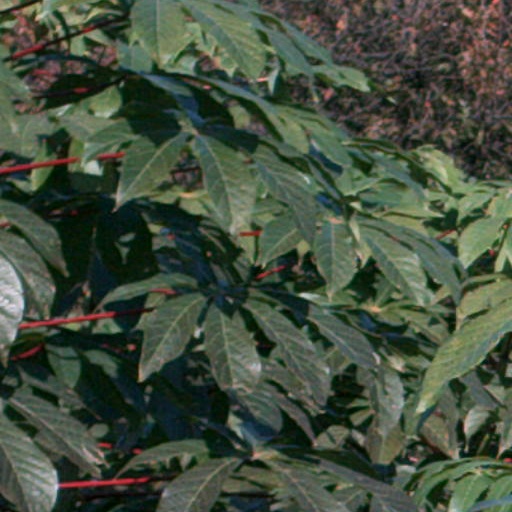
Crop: cassava